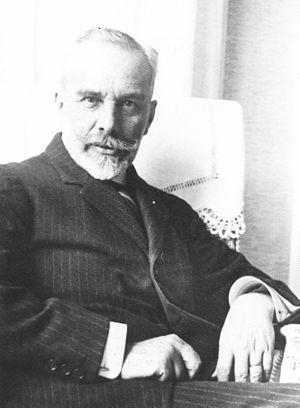
Enric Sagnier i Villavecchia, né le 21 mars 1858 à Barcelone et mort le 1ᵉʳ septembre 1931 dans cette même ville, est un architecte catalan.